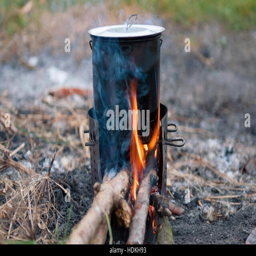
cooking over open fire at campsite .